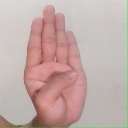
अक्षर: ब